Esophageal rupture

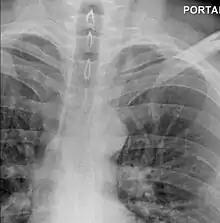
Upright chest radiography showing mediastinal air adjacent to the aorta and tracking cephalad adjacent to the left common carotid artery. This patient presented to the emergency department with severe chest pain after eating.

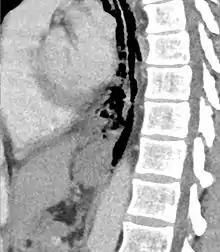
Sagittal reformatted CT image showing discontinutity in the wall of the posterolateral aspect of the distal esophagus

The diagnosis of Boerhaave syndrome is suggested on the plain chest radiography and confirmed by chest CT scan. The initial plain chest radiograph is almost always abnormal in patients with Boerhaave syndrome and usually reveals mediastinal or free peritoneal air as the initial radiologic manifestation. With cervical esophageal perforations, plain films of the neck show air in the soft tissues of the prevertebral space.